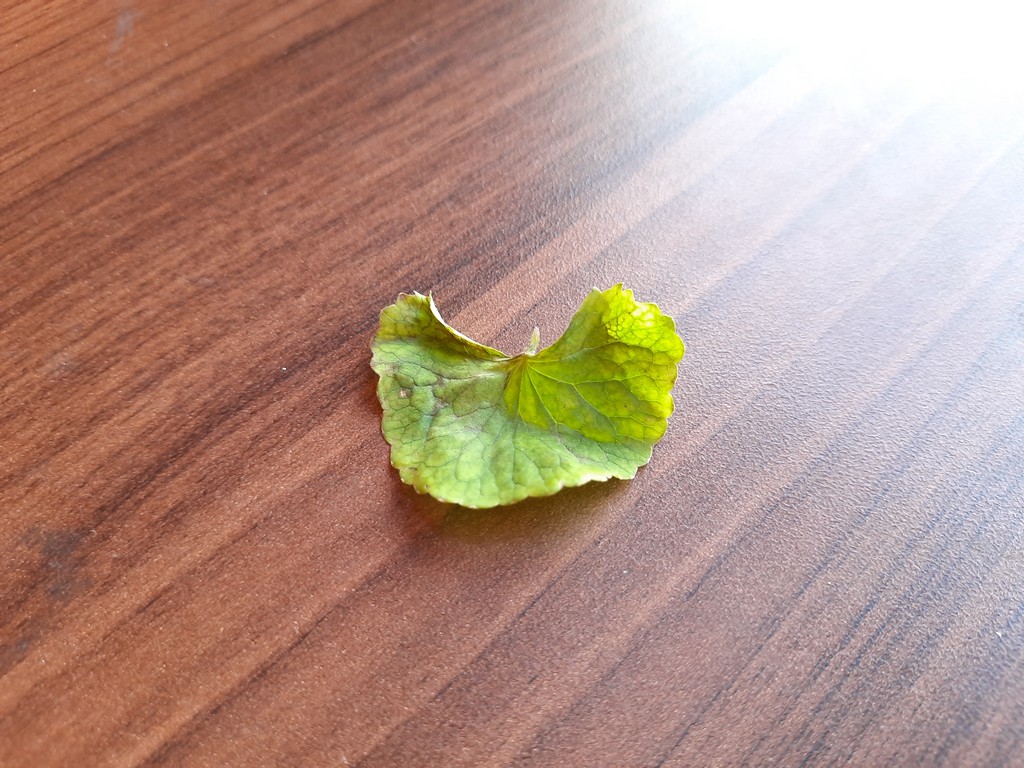
Label: Unhealthy